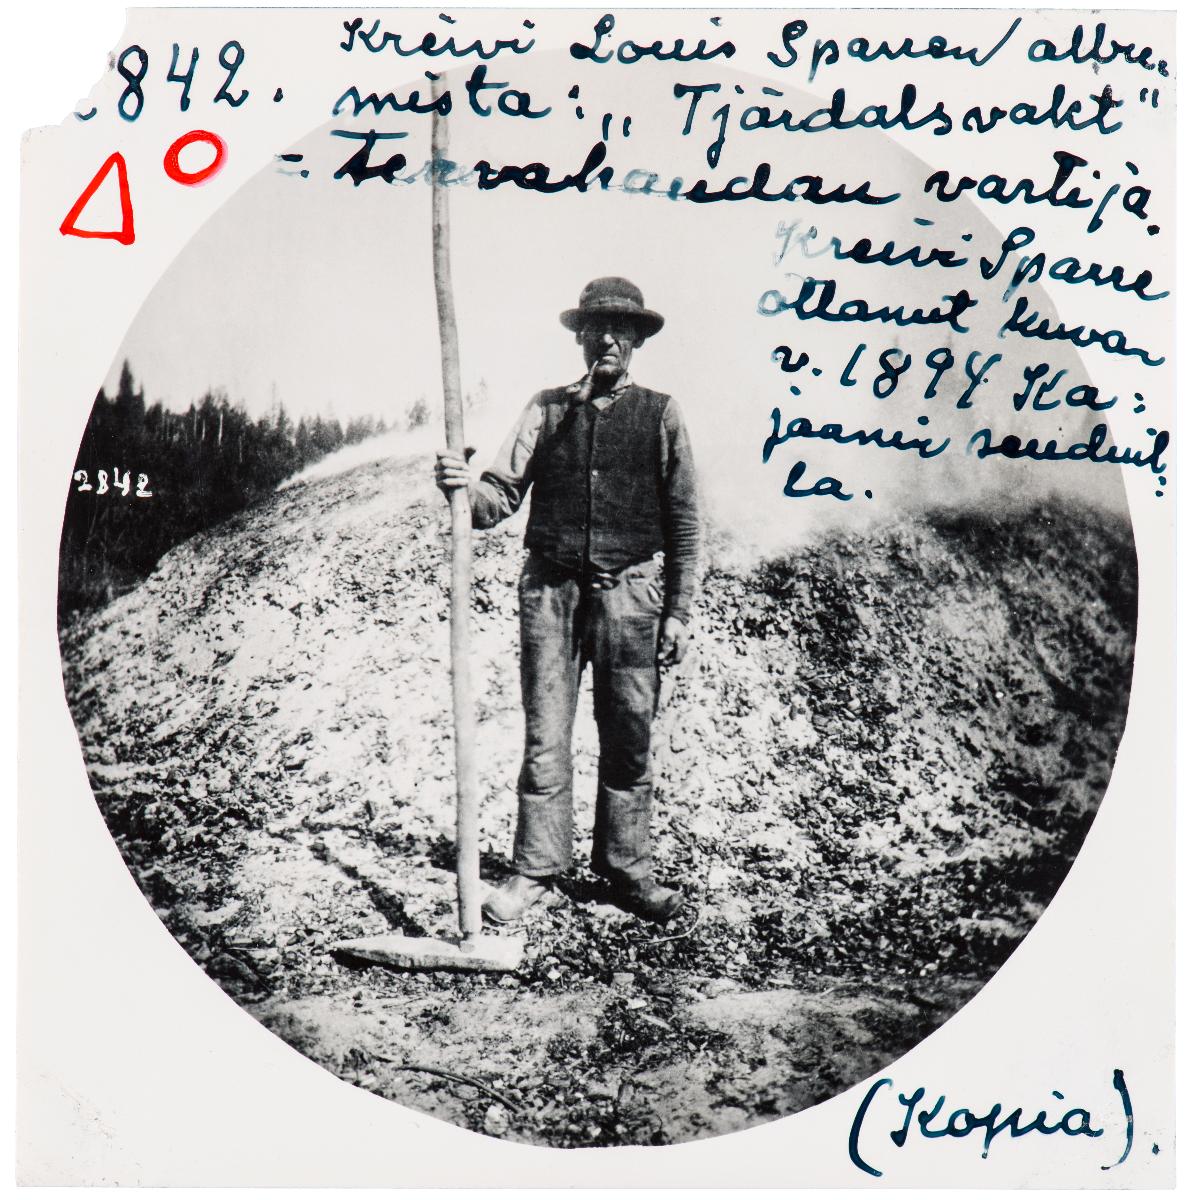
Tervanpoltto Kajaanin seudulla vuonna 1894
Producing tar in the Kajaani region in 1894; Tjärbränning i Kajanaland 1894
sisällön kuvaus: Tervahaudan vartija Kajaanin seudulla 1894. content description: Guarding fire at the tar burning pit in Kainuu region, Finland, in 1894. innehållsbeskrivning: En tjärdalsvakt i Kajanaland år 1894.
Kuvaaja: Sparre, Louis, kuvaaja
Vuosi: 1894
Aiheet: tervanpoltto; tervakauppa; tervahaudat; terva; miehet; maa- ja metsätalous; tar burning; tar trade; tar; men; agriculture and forestry; tar kilns; tjärbränning; tjärhandel; tjära; män; jord- och skogsbruk